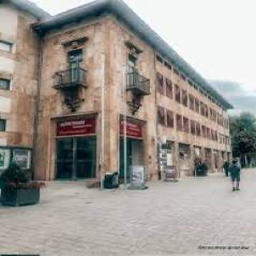
Liechtenstein PostalMuseum